Grief

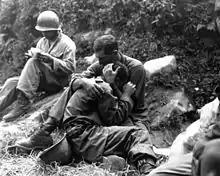
A grief-stricken American soldier is comforted by a fellow soldier after a friend is killed in action during the Korean War.

Death of a child can take the form of a loss in infancy such as miscarriage, stillbirth, neonatal death, SIDS, or the death of an older child. Among adults over the age of 50, approximately 11% have been predeceased by at least one of their offspring.